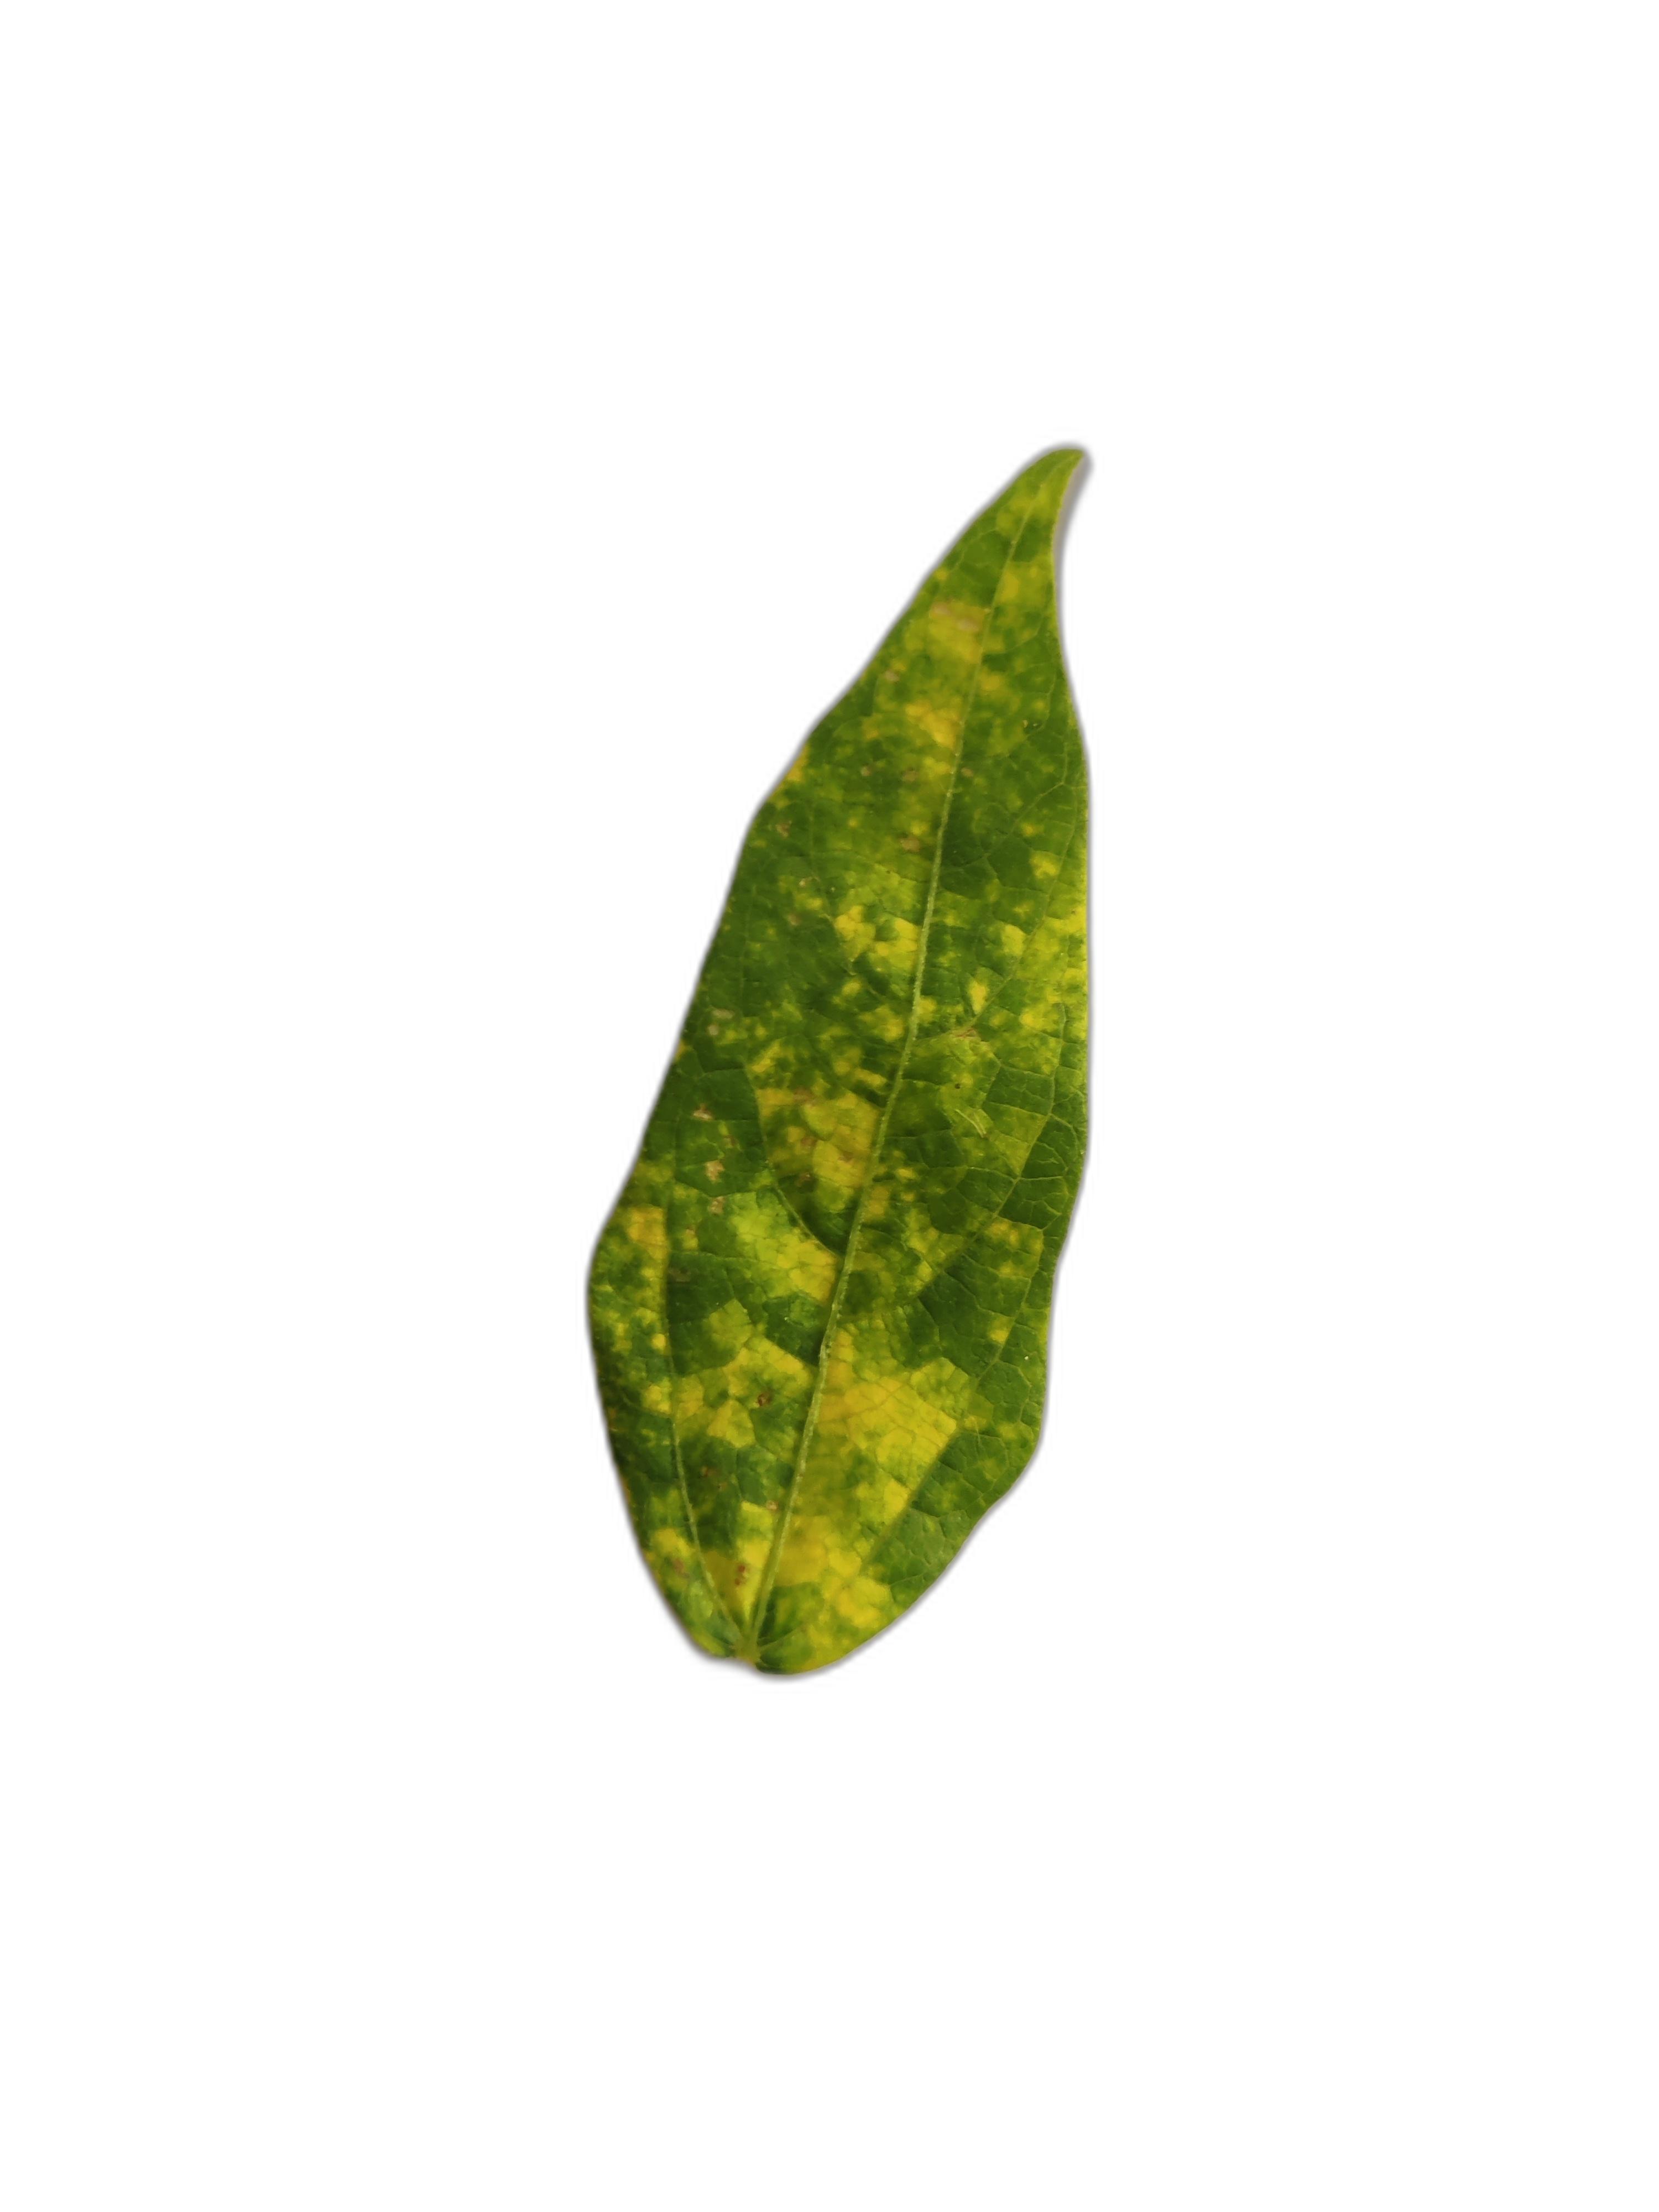
Label: Yellow Mosaic